24th Infantry Division (United States)

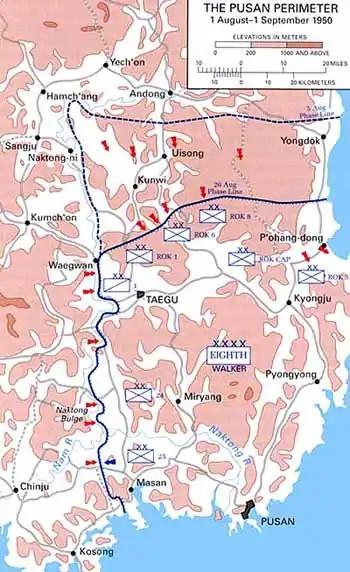
A map of a perimeter on the southeastern tip of a land mass

Five days later, on 30 June, a 406-man infantry force from 1st Battalion, 21st Infantry Regiment, supported by a 134-man artillery battery (also from the 24th Infantry Division) was sent into South Korea. The force, nicknamed Task Force Smith for its commander, Lieutenant Colonel Charles Bradford Smith, was lightly armed and ordered to delay the advance of KPA forces while the rest of the 24th Infantry Division moved into South Korea. On 4 July, the task force set up in the hills north of Osan and prepared to block advancing KPA forces. The next day, they spotted an incoming column of troops from the KPA 105th Armored Division. The ensuing battle was a rout, as the Task Force's obsolescent anti-tank weapons and understrength units were no match for the KPA's T-34 tanks and full-strength formations. Within a few hours, the first battle between American and North Korean forces was lost. Task Force Smith suffered 20 killed and 130 wounded in action. Dozens of US soldiers were captured, and when US forces retook the area, some of the prisoners were discovered to have been executed. According to recently declassified documents the troops were captured and taken to Pyongyang where they are thought to have been murdered about three months later.